Toronto waterway system

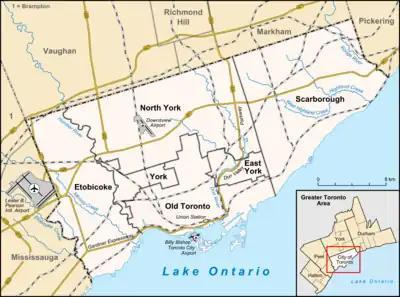
Map of Toronto and its rivers that make up "Toronto ravine system".

The Toronto waterway system comprises a series of natural and man-made watercourses in the Canadian city of Toronto. The city is dominated by a large river system spanning most of the city including the Don River, Etobicoke Creek, Highland Creek, Humber River, Mimico Creek and Rouge River.